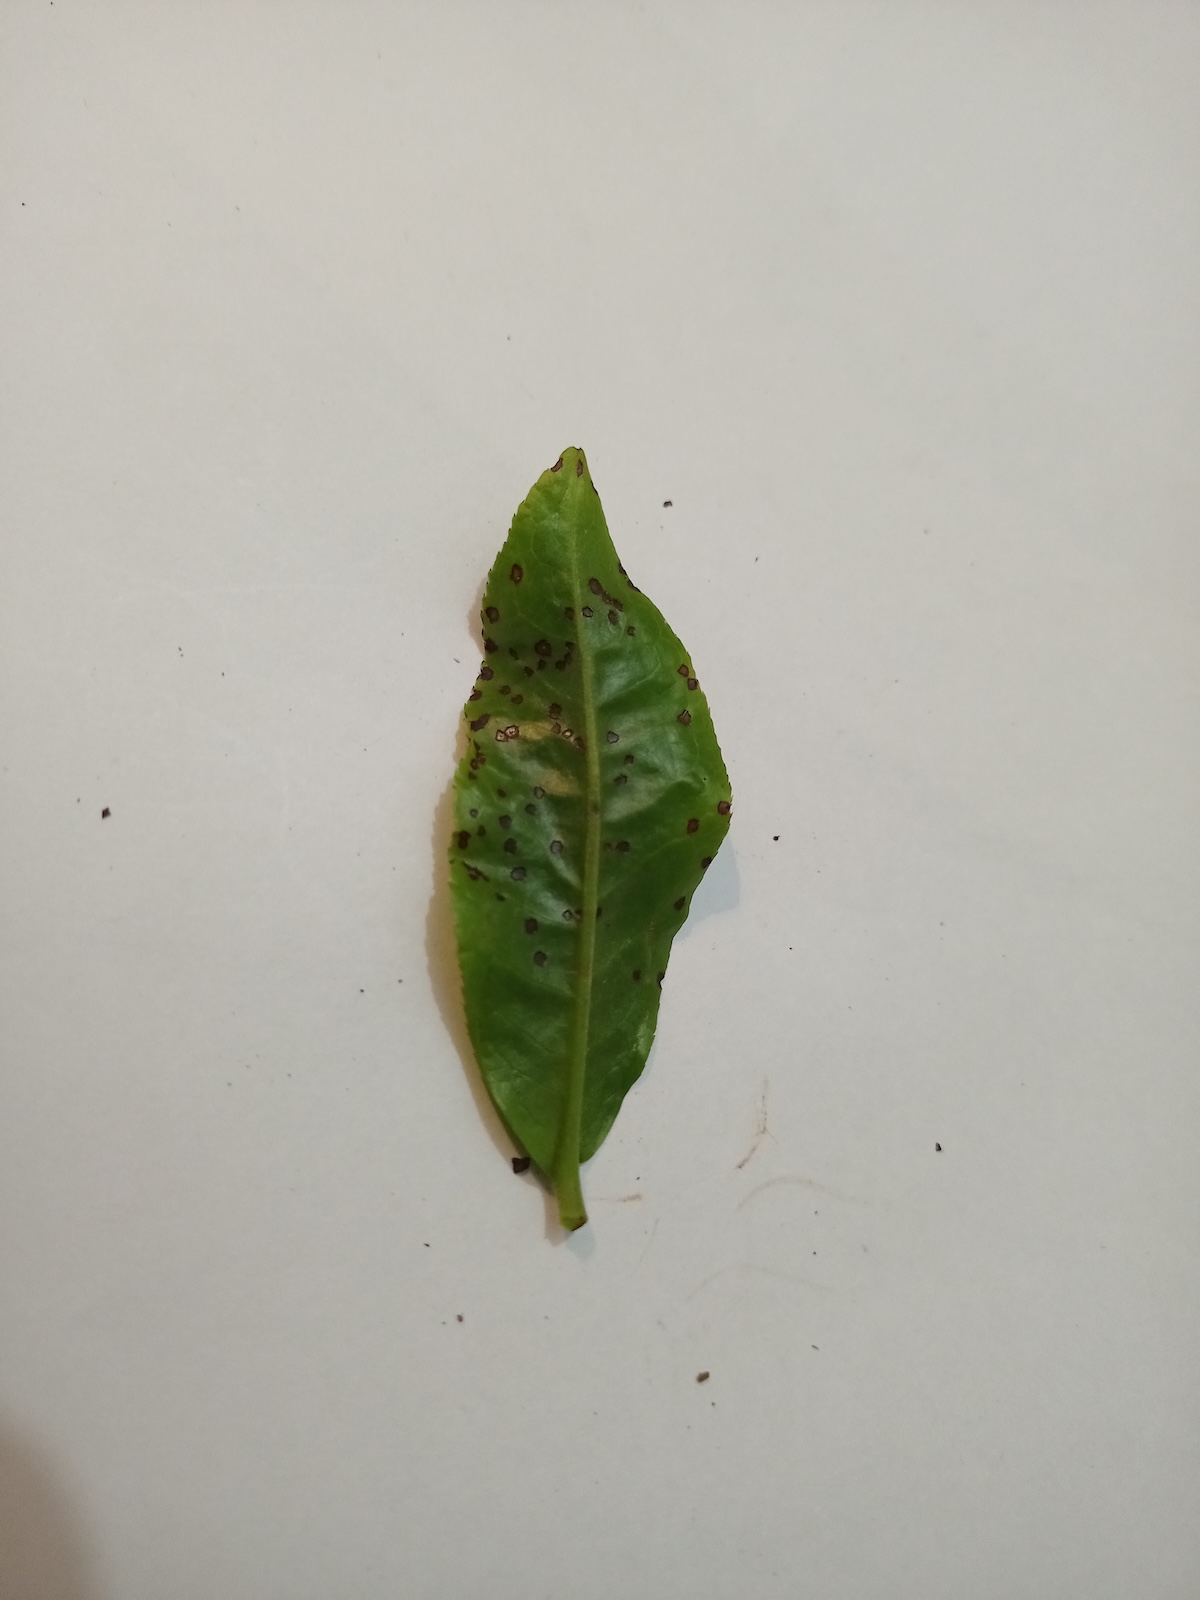
Label: Helopeltis